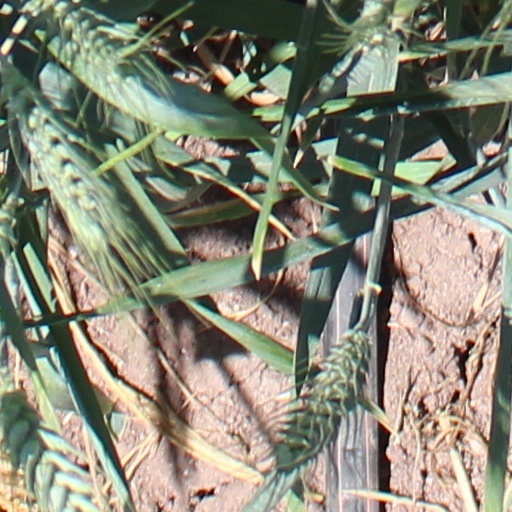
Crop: wheat